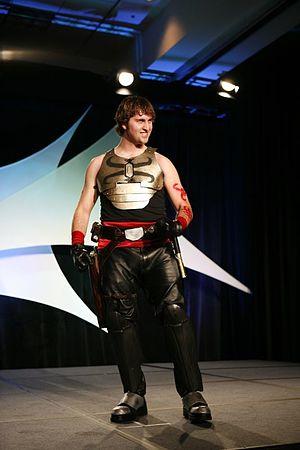
La famille Skywalker est au cœur de la saga cinématographique Star Wars. Ses membres regroupent l'ensemble des descendants et ancêtres d'Anakin Skywalker. L'histoire de la famille s'étend sur trois trilogies cinématographiques, de l'épisode I à l'épisode IX.